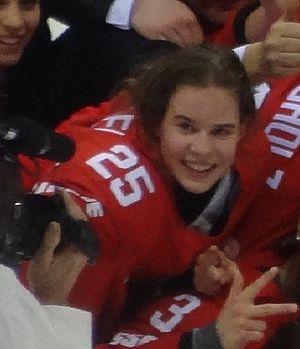
Alina Müller est une joueuse suisse de hockey sur glace, évoluant en tant qu'attaquante. Elle remporte une médaille de bronze olympique lors du tournoi féminin aux Jeux olympiques d'hiver de 2014, à Sotchi.